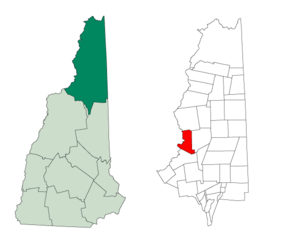
Northumberland est une municipalité américaine située dans le comté de Coös au New Hampshire. Selon le recensement de 2010, sa population est de 2 288 habitants.